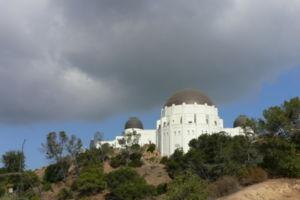
On pourrait croire que la ville de Los Angeles ne comprend que les gratte-ciel de son centre, il en est tout autrement dans la réalité : les rues de South Los Angeles, les tentacules urbains de la vallée de San Fernando et les propriétés de Hollywood et de Bel-Air ajoutent au territoire de la ville de Los Angeles un important degré de diversité. L'histoire de la ville et de sa croissance, grâce aux nombreuses annexions, a permis à de nombreuses communautés distinctes de se former sur son territoire. Bien que les tremblements de terre et l'urbanisme particulier de la ville aient effacé beaucoup de ce qui permettait de distinguer ces différences, celles-ci existent toujours.